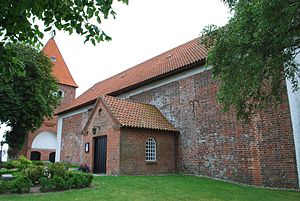
Sankt Sørens Kirke
Sankt Sørens Kirke er en sognekirke i landsbyen Gammel Rye ca. 4 km sydvest for Ry og ca. 14 km sydøst for Silkeborg. Gammel Rye Sogn har ca. 1900 indbyggere og udgør et eget pastorat. Kirken er en gammel valfartskirke.